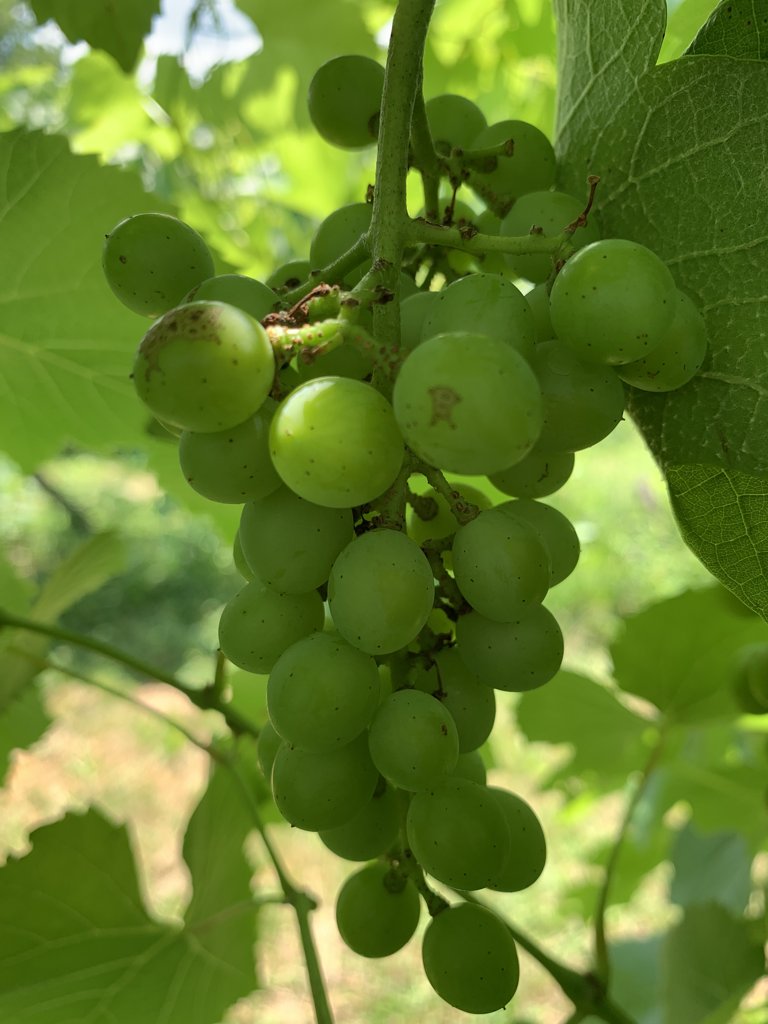
Berries visible: 41
Grape clusters: 1